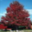
Label: maple_tree